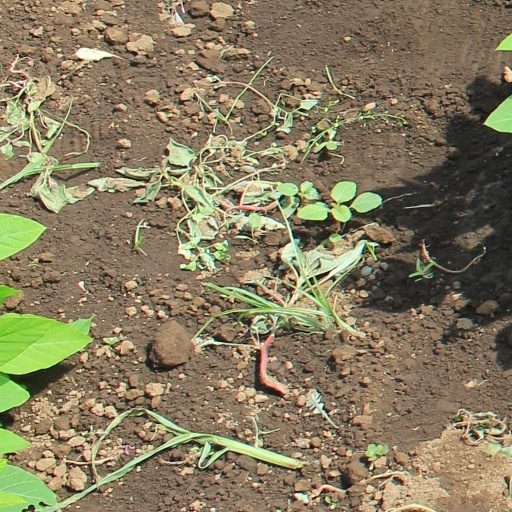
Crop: soybean